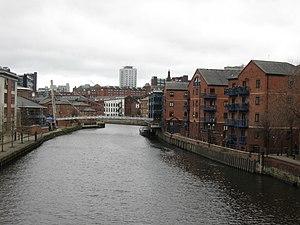
La Rivière Aire à Leeds
La rivière Aire est une rivière dans le Yorkshire, Angleterre. Une partie de la rivière est canalisée et est connue comme le système de navigation de l'Aire et du Calder.